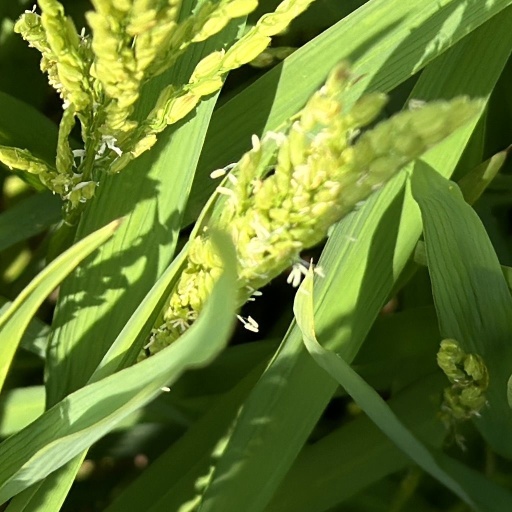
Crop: rice